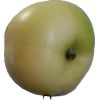
Label: Apple 6